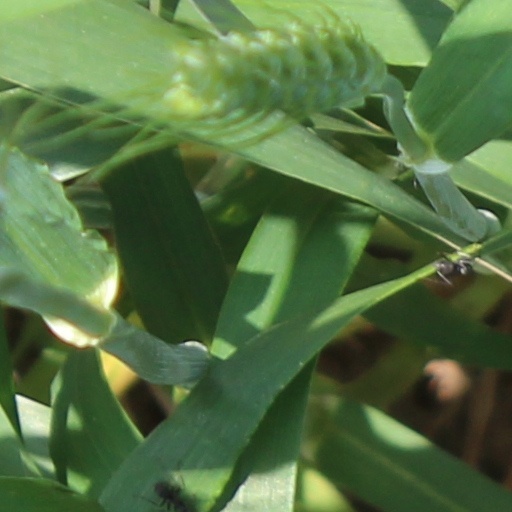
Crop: wheat